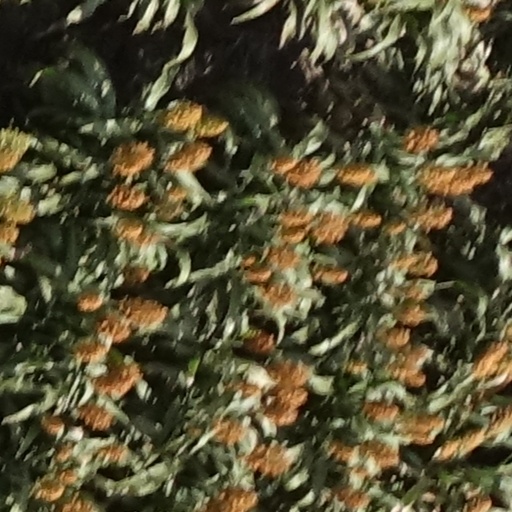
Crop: sorghum